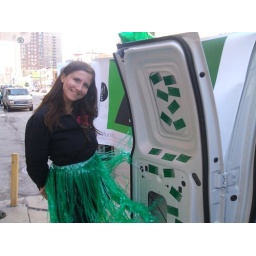
Kyren Bogolub, E Club member, standing near the club's van Art Market booth at Transmission 2008